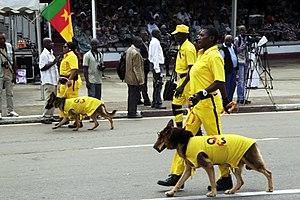
le défilé des agents de sécurité avec des chiens habillés This is an image with the theme ""Africa on the Move or Transport"" from: Cameroon"
L'agent de sécurité a pour fonction d’assurer la sécurité des biens meubles et immeubles.